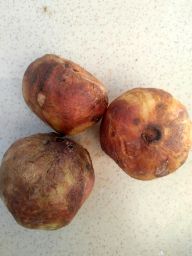
Fruit: Guava
Quality: Bad